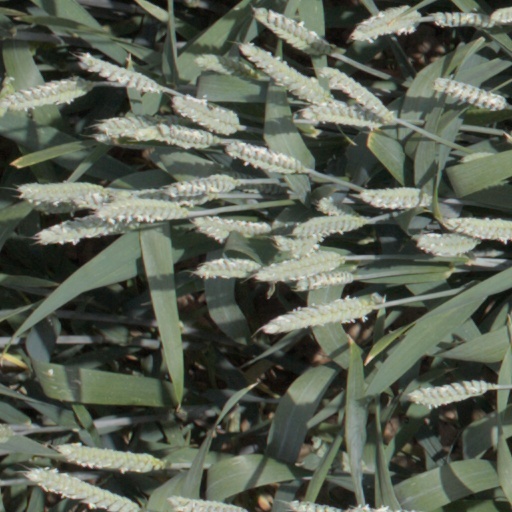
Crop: wheat